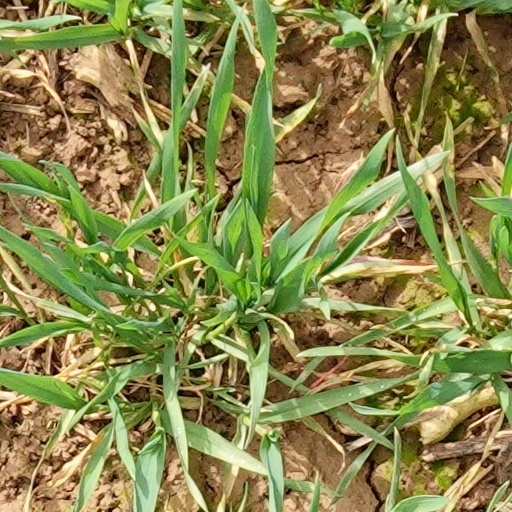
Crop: wheat